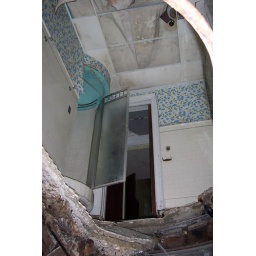
The buckling wall exacerbated and was exacerbated by the bathtub falling through this floor.